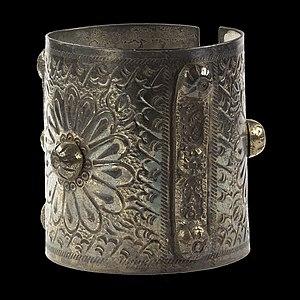
Large bracelet en argent repoussé Population